Gianluca Faliva

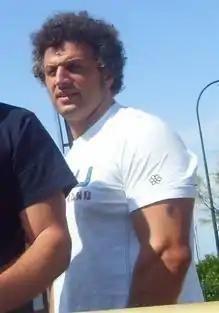
Gianluca Faliva in 2009

Gianluca Faliva (born 26 December 1973) is a retired Italian rugby union player. He played as a loosehead prop forward.